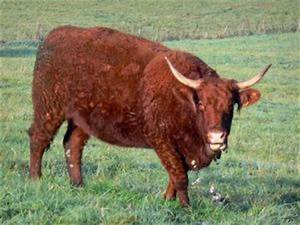
Label: mucca